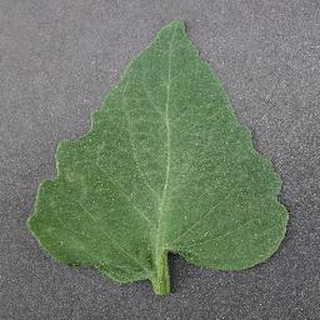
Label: healthy_tomato